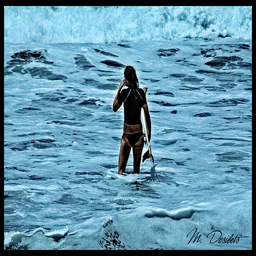
A woman in a bikini standing in the middle of the ocean.
A woman surfer standing in the water with her board.
A girl in a body suit in the middle of the ocean carrying her surfboard
A person stands in the ocean holding a surf board.
A surfer standing in an ocean in front of a wave.